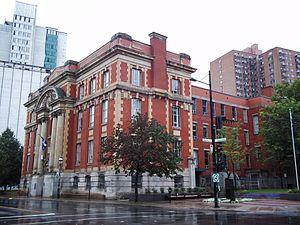
Commercial &amp